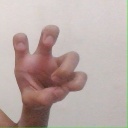
अक्षर: छ